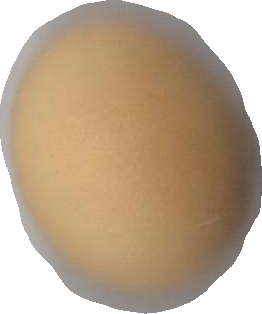
Variety: Grobogan